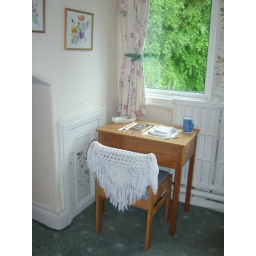
with another little door in the wall underneath!